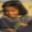
Label: girl